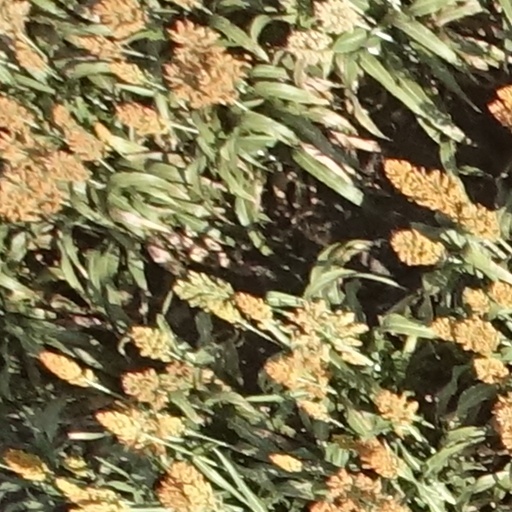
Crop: sorghum